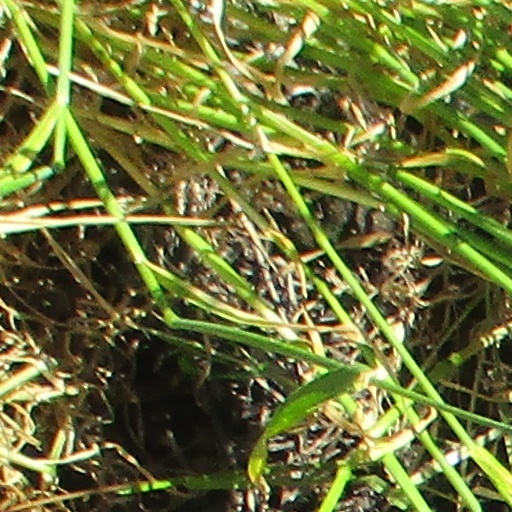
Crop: wheat